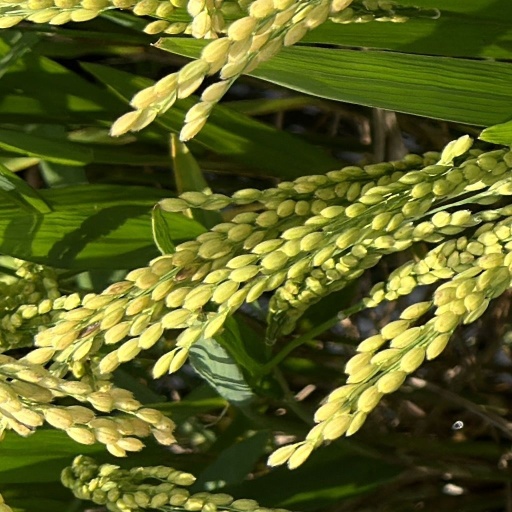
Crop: rice